Woodburn, Oregon

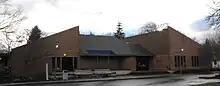
Woodburn city hall

As of 2000, the median income for a household in the city was $33,722, and the median income for a family was $36,730. Males had a median income of $21,702 versus $22,606 for females. The per capita income for the city was $12,954. About 11.5% of families and 17.3% of the population were below the poverty line, including 23.6% of those under age 18 and 8.8% of those age 65 or over.